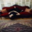
Label: couch